Rachel Bonnetta

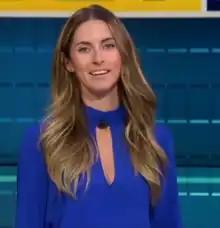
Bonnetta in 2020

Rachel Bonnetta (born 8 October 1991) is a Canadian stand-up comedian. She was formerly a reporter and a former television host for NFL Network in the United States. She joined Fox Sports in 2016, hosting the "@TheBuzzer" digital series firstly, then "Fox Bet Live" (formerly "Lock It In") on Fox Sports 1 and "Visa Sunday Live Show", a highlights package of weekly NFL game action, on Facebook.